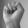
ASL letter: S